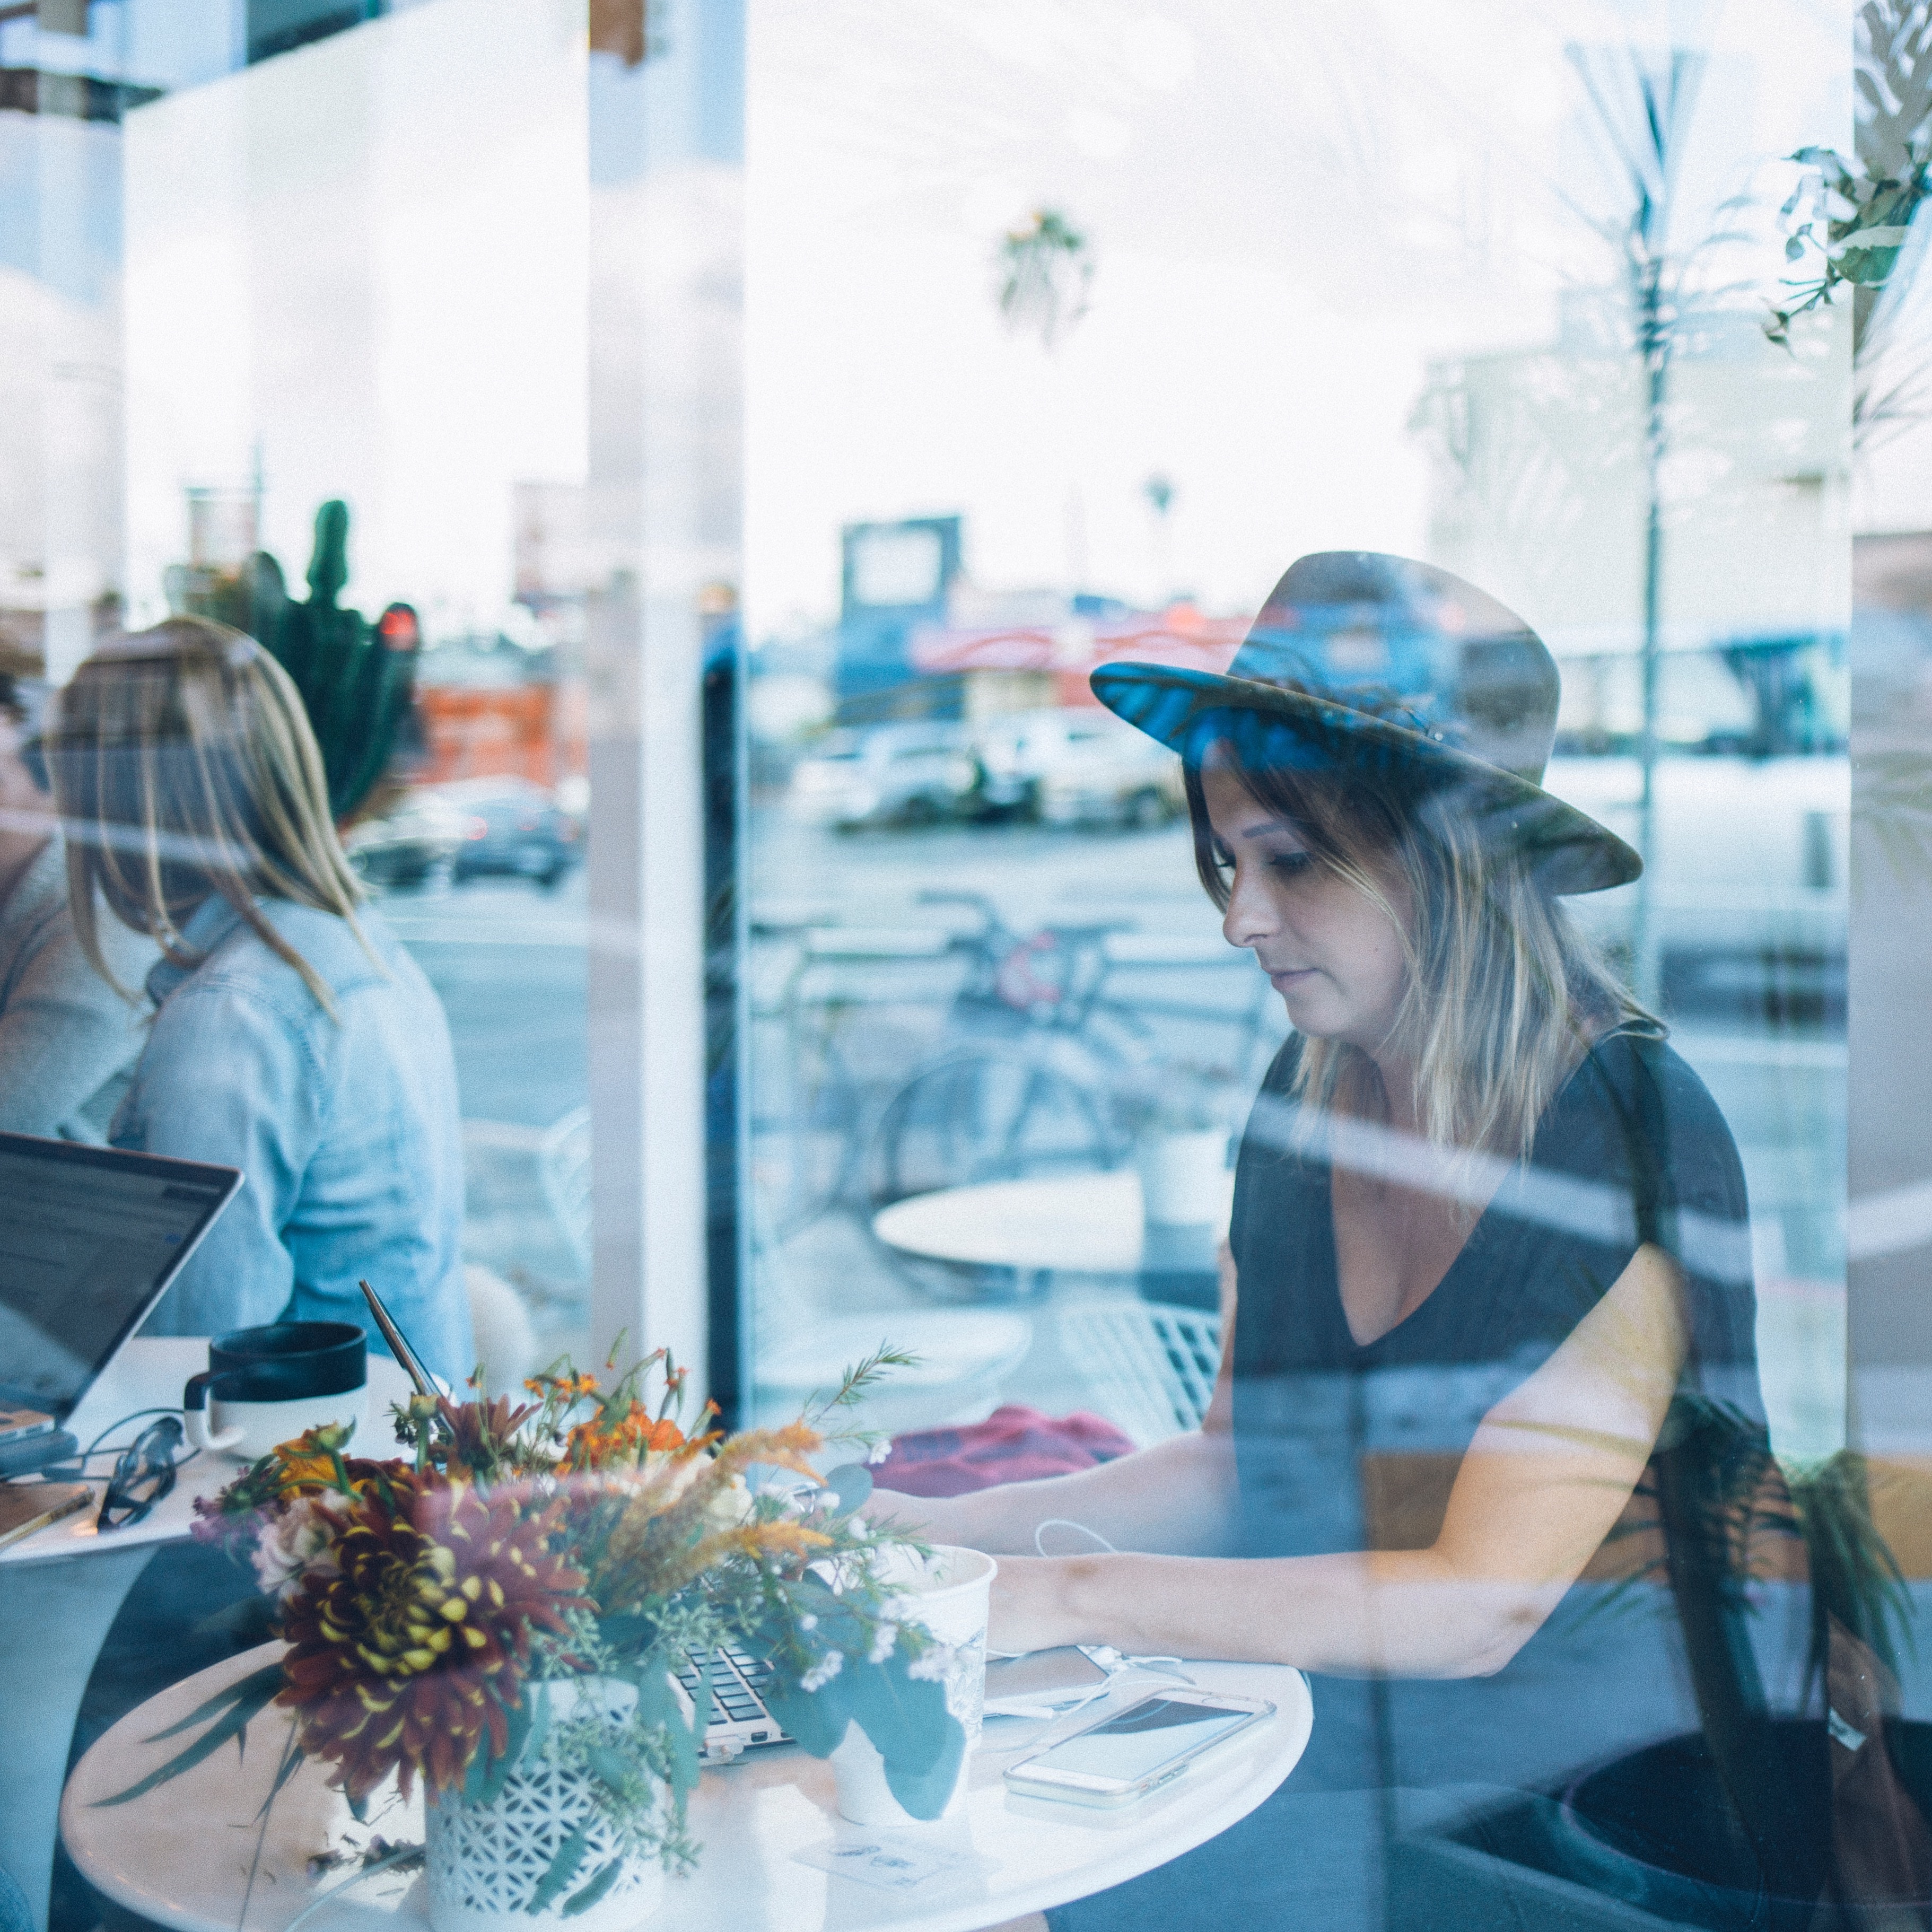
spring, color, blue, art, design